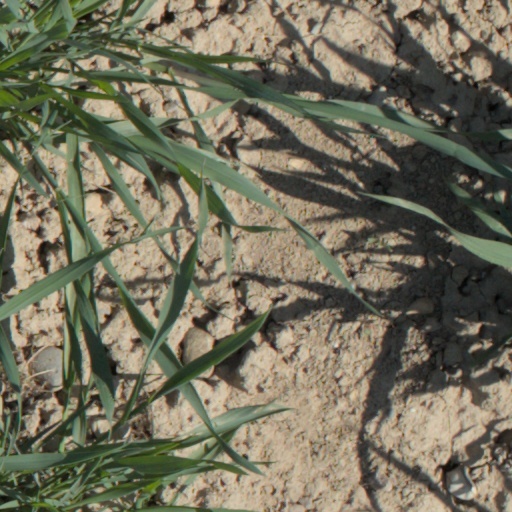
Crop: wheat